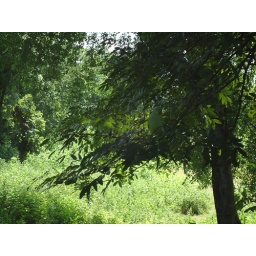
A green parrot like thing near Orchha. Day 10.